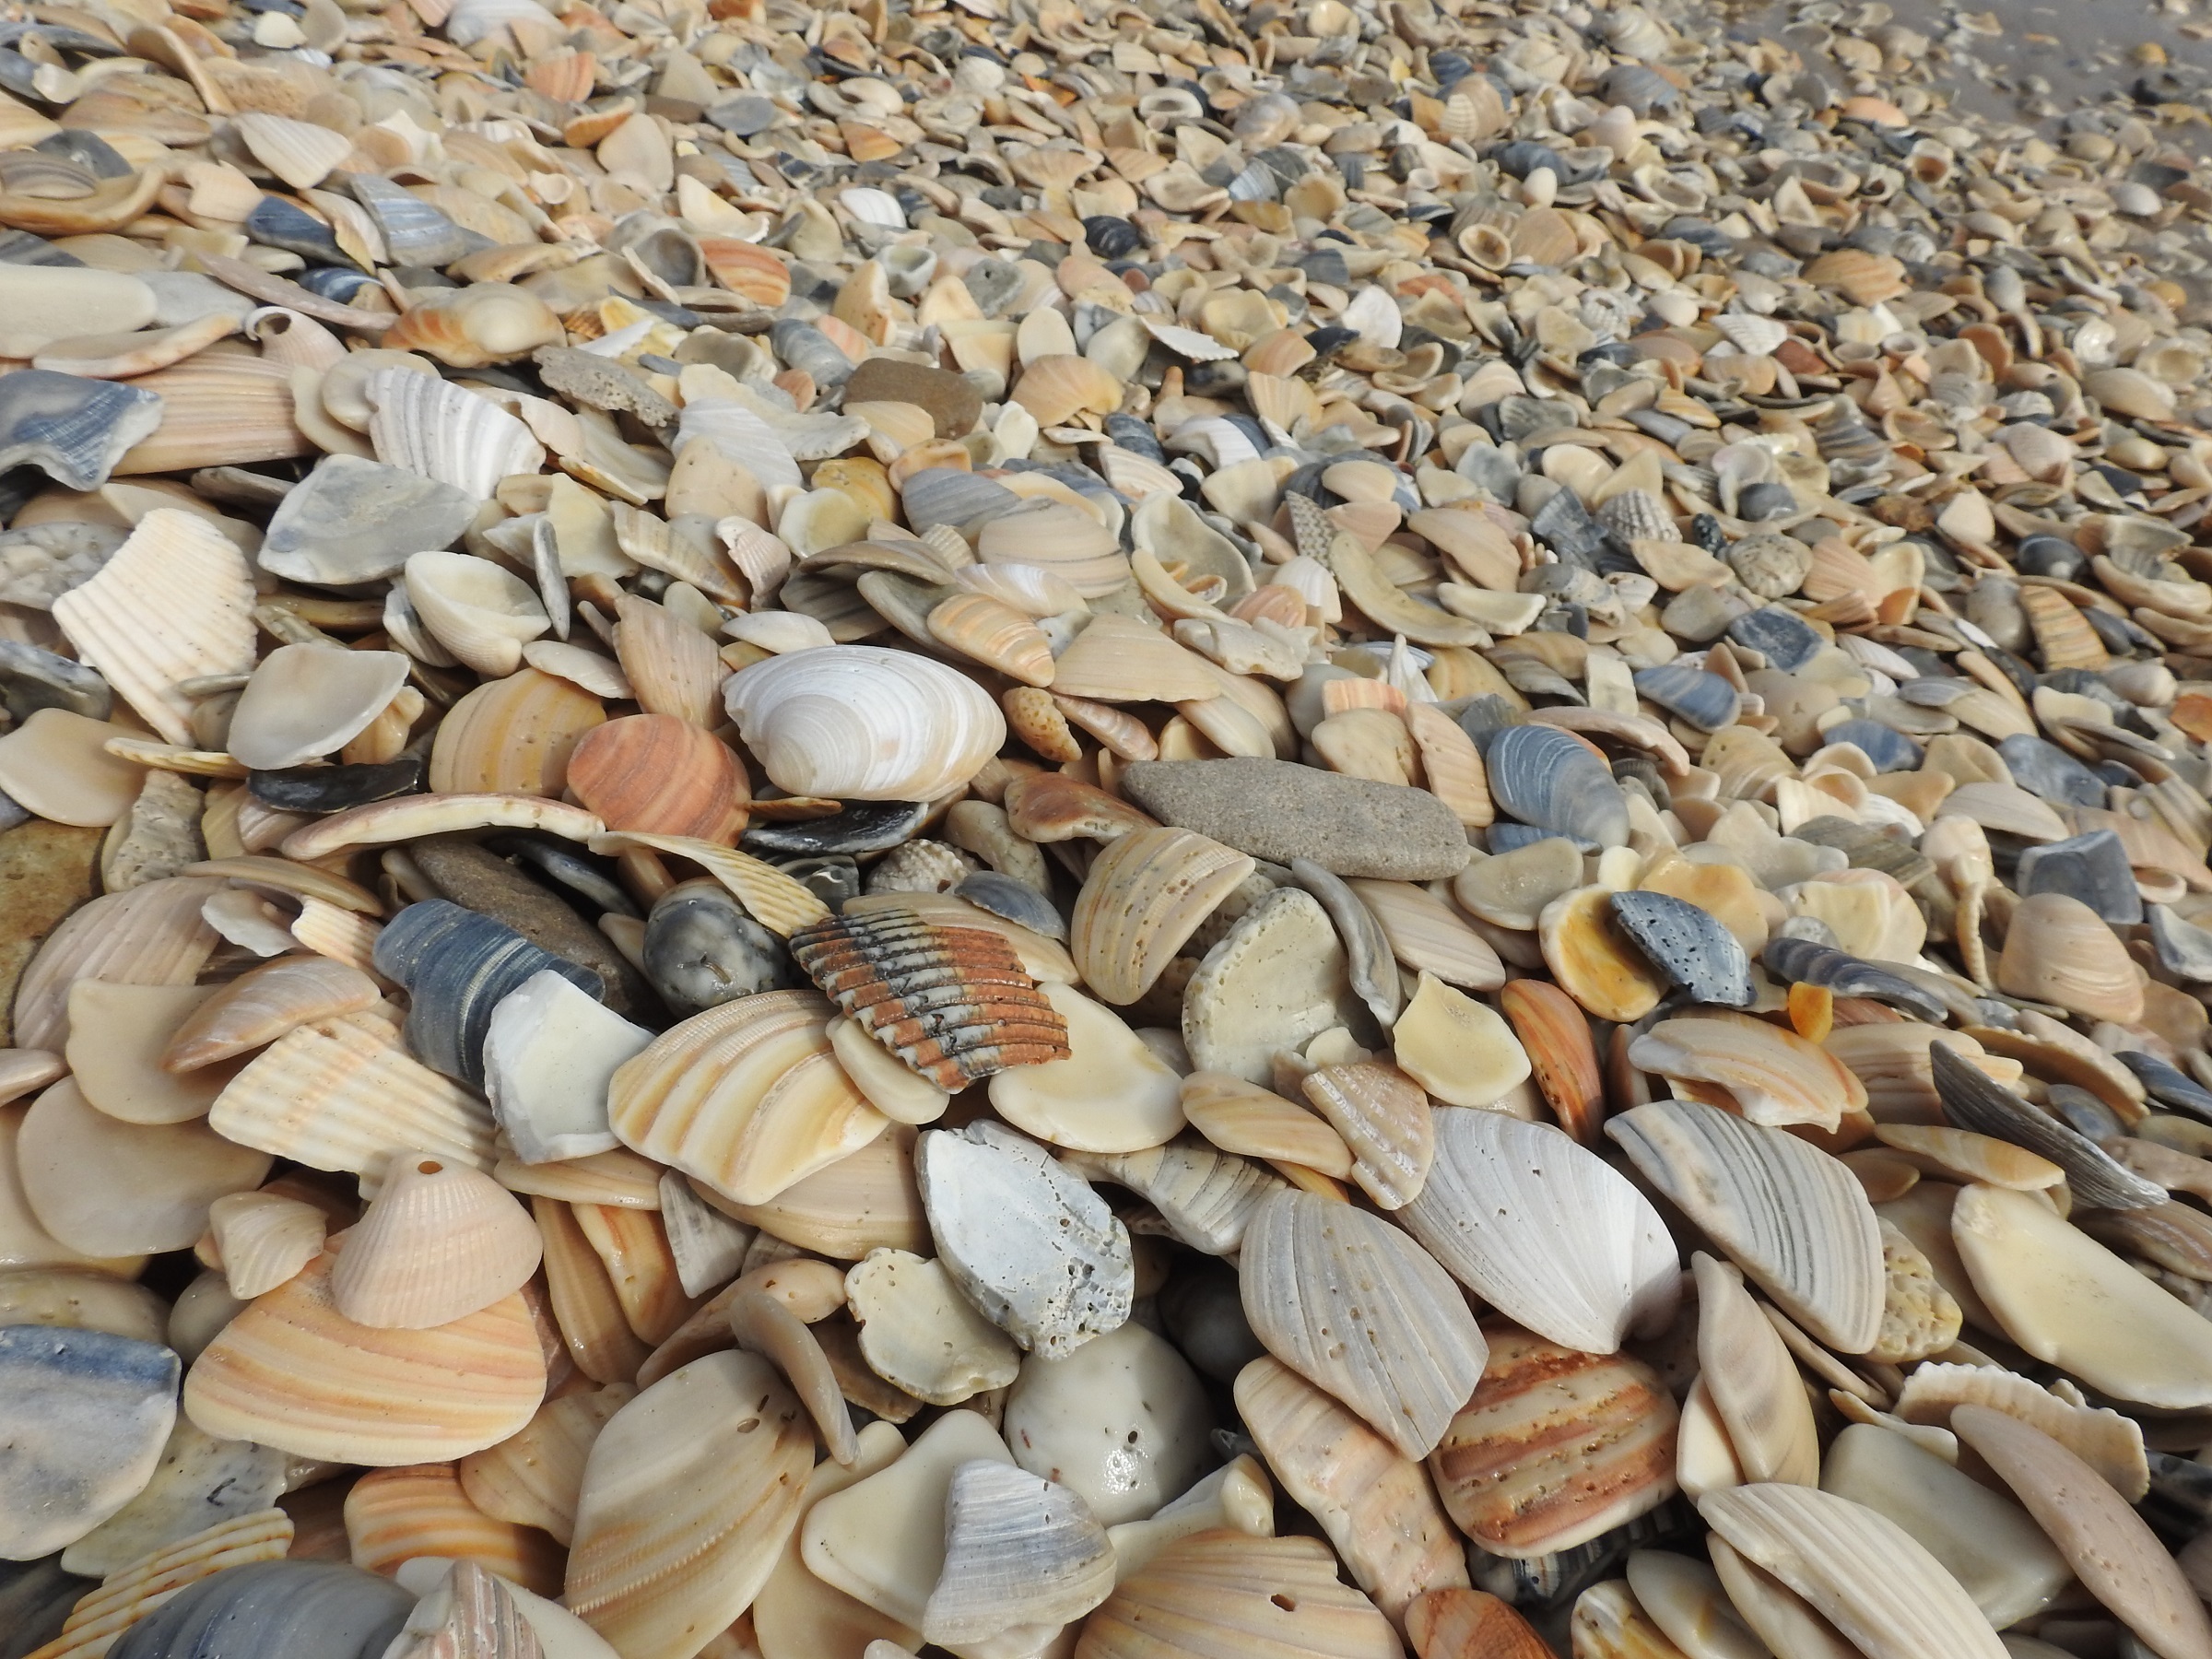
beach, coast, sand, rock, wood, shore, coastline, surf, food, collection, tropical, pebble, seafood, material, invertebrate, seashell, clam, seashells, shells, gravel, cockle, oyster mushroom, sea mollusks, clams oysters mussels and scallops